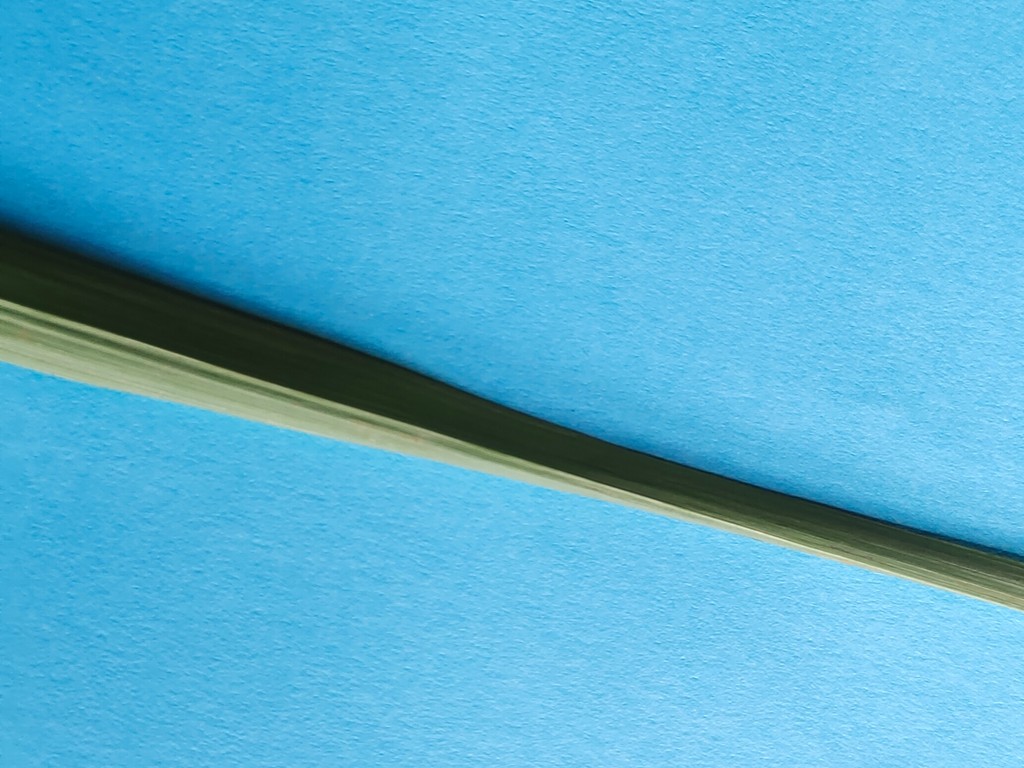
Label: Healthy